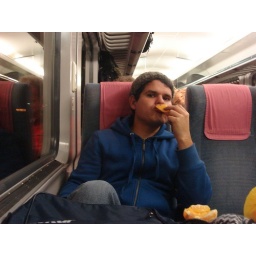
Enjoying an orange on the high-speed train in Germany.